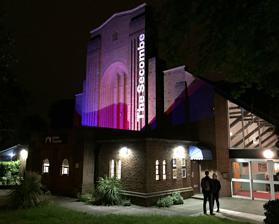
Building: Secombe Theatre
Country: United Kingdom
Year built: 1983
Secombe Theatre As seen from Cheam Road 2016 Address 42 Cheam Rd, Sutton SM1 2SS Greater London England Coordinates 51°21′42″N 0°11′50″W / 51.361707°N 0.197146°W / 51.361707; -0.197146 Owner Sutton London Borough Council Operator Sutton Theatres Trust Capacity 343–396 Opened 1983 Closed 2016 Website http://www.suttontheatres.co.uk/ The Secombe Theatre (originally the Secombe Centre ) was a theatre in Cheam Road, Sutton , Greater London. The theatre was opened in 1983 by the Welsh comedian Sir Harry Secombe , who lived in Sutton for over 30 years, and was named after him. The theatre went into administration and closed in August 2016. A petition to save Sutton's theatres was run in late 2016, gaining 1,350 signatures. In October 2022 Sutton Council announced its plans to sell off the Seycombe Theatre “the disused Secombe Theatre - will be sold and could be used for new homes, including affordable housing.” Theatre building The front façade with former signage Part of the foyer of the theatre in January 2015 The theatre was created in 1983 out of a red-brick former Christian Science church on a large plot on Cheam Road at its junction with Gibson Road. The plot once formed part of an estate, and the original church building dates from 1937. The Theatre Trust describes the current building as commanding "a presence in the landscape". The auditorium could accommodate 396 patrons, or 343 when the orchestra pit was being used, and it was tiered facing the end-on stage. The stage was a flat floor proscenium arch, and there was adequate wing space. Backstage, there were four dressing rooms (with capacities ranging from ten to twenty cast members each). Under previous managements, there was a multi-purpose room at the back of the theatre. Since taking over the theatres in June 2015, the Sutton Theatres Trust created a new 120-seat venue (180 standing capacity) in the room, complete with its own sound and lighting rig as well as a self-contained bar. It was renamed “Back Door @ The Secombe”. During the daytime, it provided an affordable rehearsal space. A large glass extension to the east side of the original building provided a bar and refreshment area, which was also open to the general public. Productions and events Looking up at the theatre's new signage Productions at the Secombe included both modern productions and old, established plays given new twists. Since June 2015, it has become both a producing house and a receiving house . It produced two to three in-house productions a year, include a pantomime, and co-produced with theatres nationally and internationally. It attracted headline comedians and provided space for local community groups. The theatre also hosted conference events. Past productions have included Steel Magnolias , The Tempest , Journey's End , and Accidental Death of an Anarchist . In a 2009 review of Souwest 09 , the Croydon Advertiser awarded the performance four stars, and described it as "visually vibrant". The world première of the Edward Bond play, Dea , was staged in 2016. Bond is said to have an "uneasy relationship with the theatre establishment", feeling that engaging people's intellect is no longer a priority for it. It was this that led to his decision to choose Sutton over the West End for the staging of the play. He said: “I would like to create something here which you couldn’t do in the West End, you couldn’t do at the Royal Court , you couldn't do at the RSC – and I know because I worked at these places. They are all part of the entertainment industry." Former operation of the theatre Garden in front of Secombe Theatre The Secombe Theatre was operated together with the nearby Charles Cryer Studio Theatre , named after the campaigner for the Secombe Theatre. (The Charles Cryer Theatre is in a former hall in Carshalton , which was converted to theatre in 1991.) Financial difficulties in 2002 had put the theatre in jeopardy, but its future was believed secure the following year when it was taken over by the London Borough of Sutton and run directly by the council. 2014 to 2015 closure risk, rescue and renaissance In 2014, because of local council budget cuts, the venue was, along with its sister theatre, the Charles Cryer Theatre in Carshalton , identified by the Theatre Trust as one of 33 theatres in the country for inclusion on its "At Risk" register. The risk of closure spurred celebrity intervention in favour of the two theatres: writer, actor, comedian and BBC presenter Tim Vine , called on Sutton Council to reconsider its proposals. On 10 November 2014 the local council announced that four organisations submitting outline bids to take over the two theatres had been invited to submit full business cases by 12 December. The council worked with the Theatres Trust and Sutton Centre for Voluntary Services to help bidders through the bidding process. On 15 January 2015 the bid by the new "Sutton Theatres Trust" (STT) was given approval by the council's environment and neighbourhood committee to take over the theatres, thus saving them from closure. Speaking about the future running of the theatres, a spokesperson for STT said: "...They really want to keep the theatres alive, have them work hard, supporting the community. The vision is to focus on community projects as well as classical and contemporary theatre, and big scale commercial dance and comedy events..." In June 2015 the theatres were official handed over to the STT. Cllr Jill Whitehead said: "Now we can look forward to an exciting programme of activity to be unveiled by Sutton Theatres Trust this summer and their contribution to cultural life in Sutton." August 2016 closure In August 2016, the Sutton Theatre Trust went into administration and the theatre (along with its sister theatre in the borough) closed. The administrator sought a buyer for the Trust. Audience numbers had doubled under the new management, but this was still not enough for the Trust to be financially viable without additional support. A petition to save Sutton's theatres was run in late 2016, gaining 1,350 signatures. It was discussed by the Council at a meeting in January 2017, but as of 2024 remains closed. Future Plans In October 2022 Sutton Council announced its plans to sell off the Seycombe Theatre: “The existing Civic Centre site - which includes the council’s offices, Sutton Library, and Sutton College, as well as the Gibson Road Car Park and the disused Secombe Theatre - will be sold and could be used for new homes, including affordable housing.” Transport Sutton mainline railway station is the nearest station. The Gibson Road car park is adjacent, and buses serve the town. References Information board showing productions from 2014